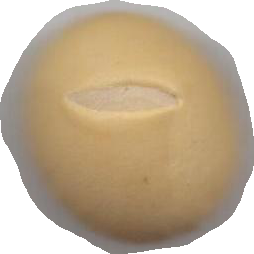
Variety: Dega